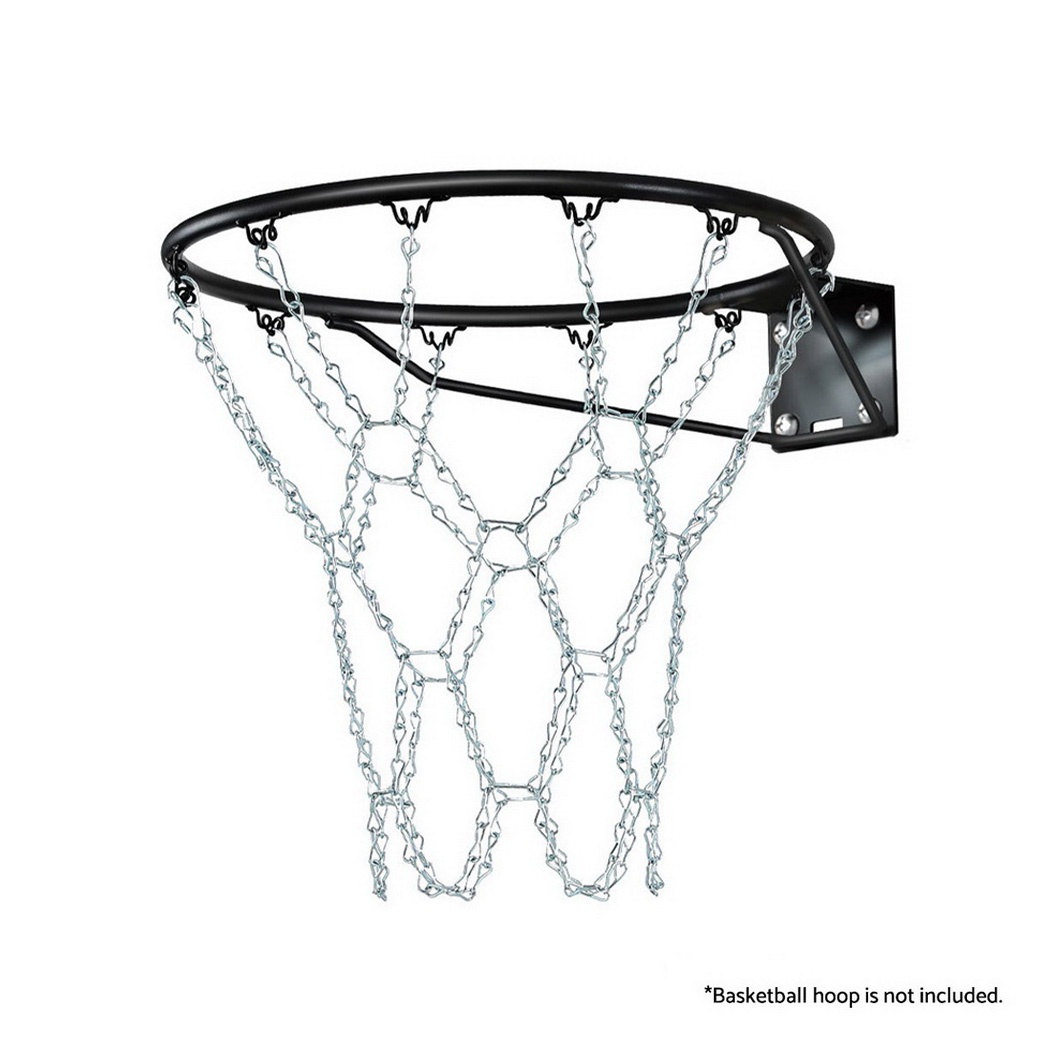
Everfit Basketball Ring Metal Braided Chain Net 12 Loop
Take your jump shots to the next level with this heavy-duty basketball net. The tough steel chain ensures it can handle even the most powerful plays, while the steel chain net with 12 hooks guarantees long-lasting performance. This net is easy to assemble, so you can get ready to dominate the court in no time! Features Tough steel rim Steel chain net with 12 hooks Easy assemble Specifications: Brand: Everfit Dia: 50cm(620g) Material: steel chain Colour: silver Assembly Required: Yes Please note: This item comes in 1 package Package Content Basketball Net X1 Loop X12 This product comes with 1 year warranty
Brand: Variety Shop
Category: Sporting Goods > Athletics > Basketball > Basketball Hoop Parts & Accessories > Basketball Nets